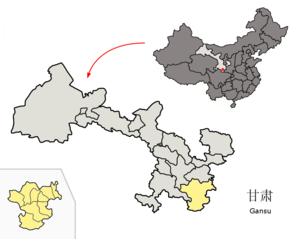
Longnan (Gansu)
Longnan i Gansu
Longnan er et bypræfektur i den nordvestkinesiske provins Gansu. Longnan har et areal på 27.923 km² og ca. 2.68 millioner indbyggere.